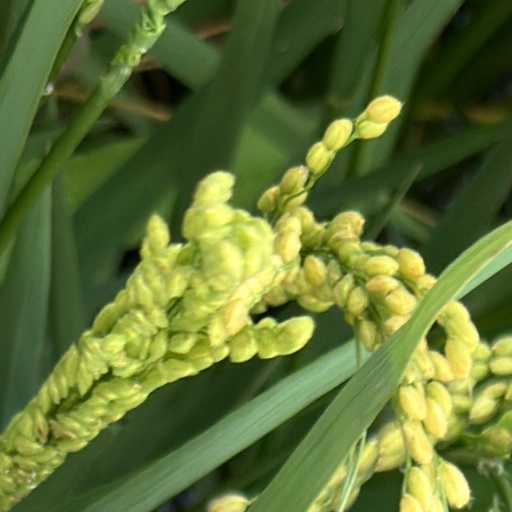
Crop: rice